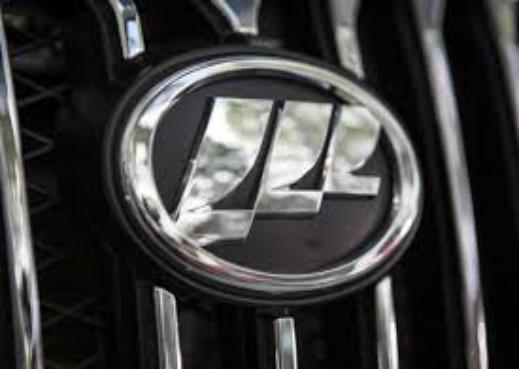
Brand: lifan-2
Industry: Transportation